List of Space Shuttle missions

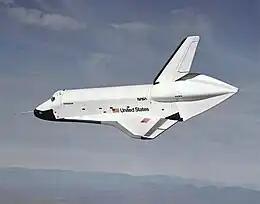
"Enterprise" on one of its five free-flights during the Approach and Landing Test program

The Approach and Landing Test program encompassed 16 separate tests of "Enterprise", covering taxi tests, uncrewed and crewed flights on the Shuttle Carrier Aircraft (SCA), and finally the free flight tests. The following list includes the free-flight tests, durations listed count only the orbiter free-flight time. The list does not include total time aloft along with airborne time atop of the SCA.